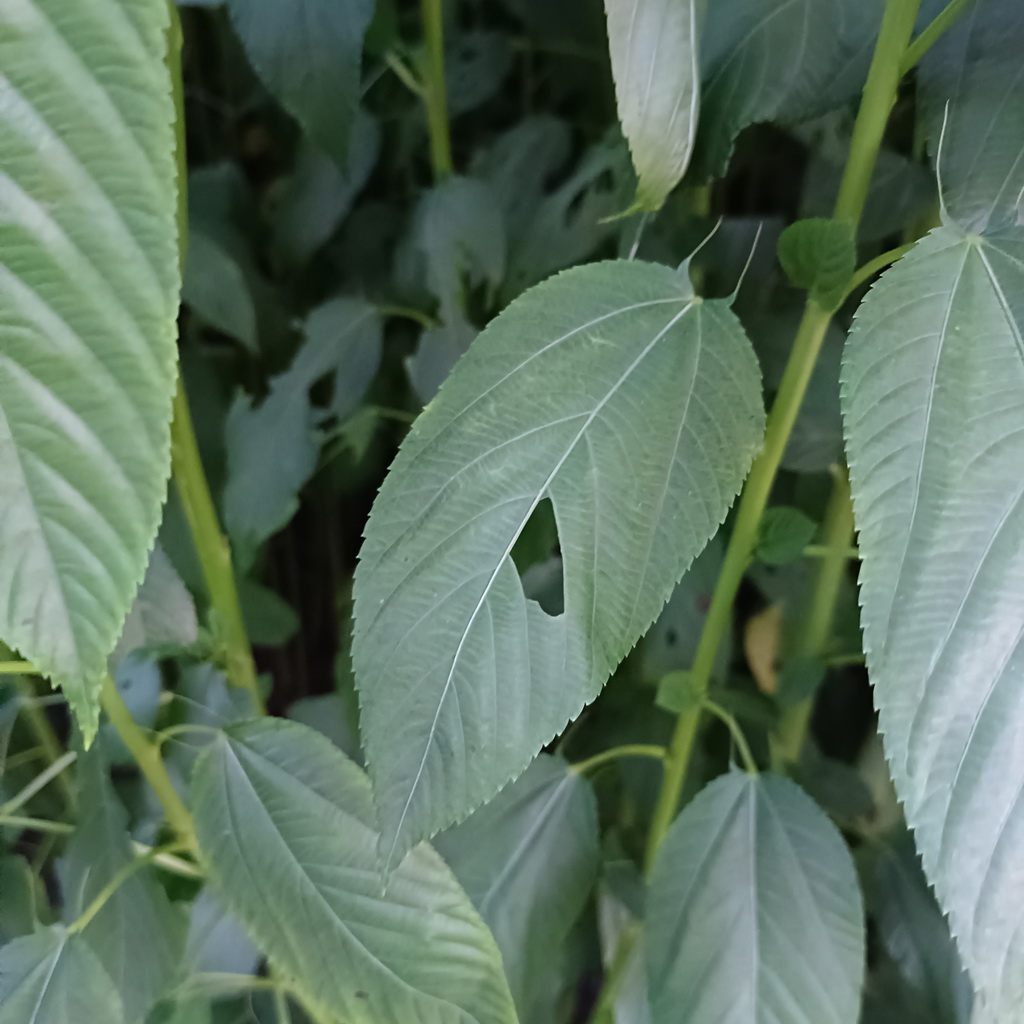
Label: Holed